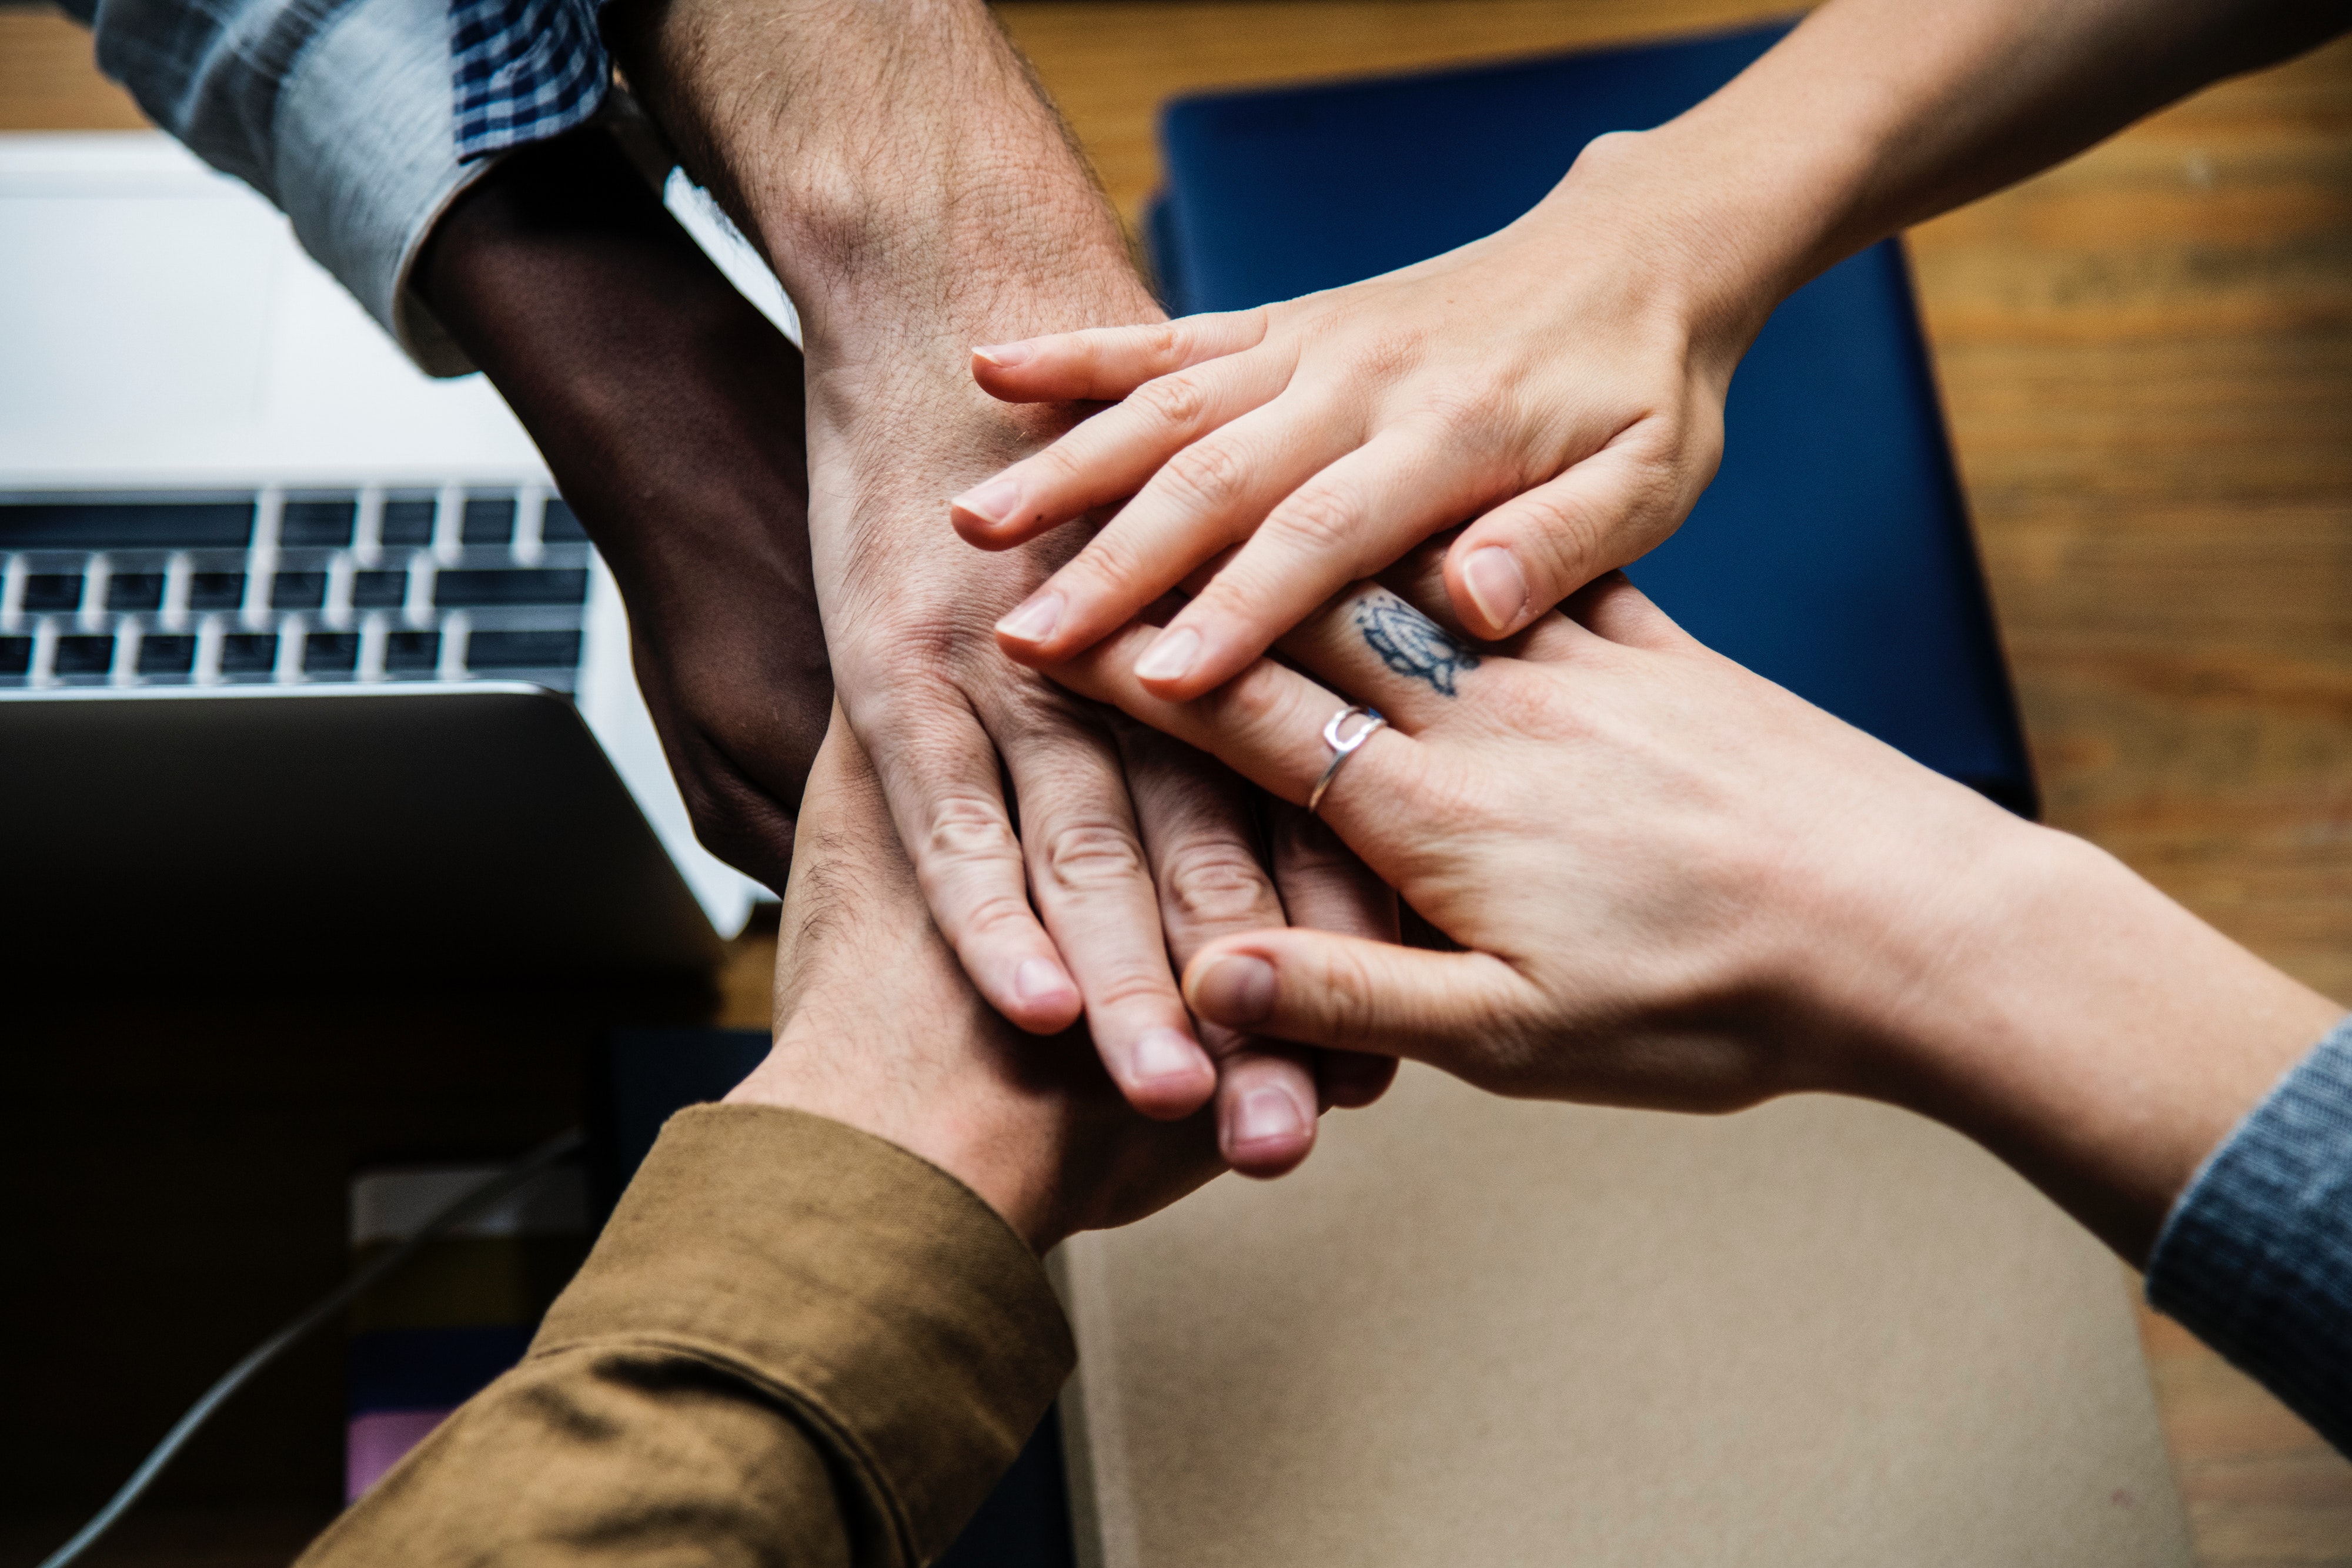
hand, finger, nail, gesture, interaction, wrist, holding hands, joint, collaboration, ring, fashion accessory